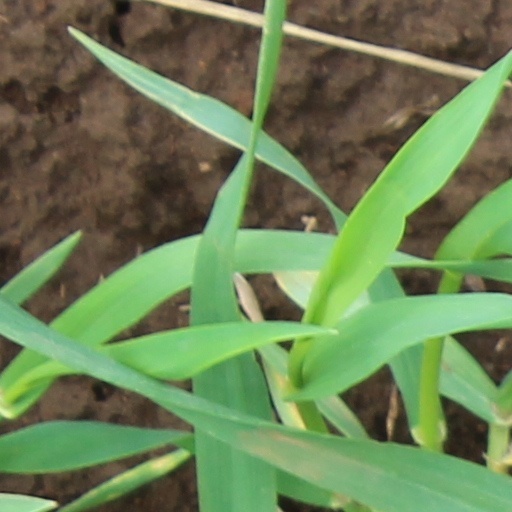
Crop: wheat